Baths at Ostia

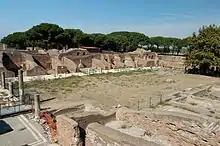
Palaestra of Bath of Neptune

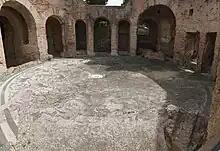
Mosaic from Round Hall of Bath of Seven Sages

East of the theater is another large square bath complex covering c. 4,400 square meters (67 meters x 67 meters) and is known as the Baths of Neptune (II, IV, 2). The structure, built late during the reign of the emperor Hadrian, was dedicated early (~139 C.E.) in the reign of Antonius Pius. At the end of the second century C.E it was restored by Gamala Iunior. The bath continued to be renovated until the 4th century C.E. The bath house is surrounded on four sides by streets and has entrances on each street. The overall design of the bathhouse was similar to those found in Pompeii, such as the Central Baths and therefore represents the next aspect of development.